Barbary corsairs

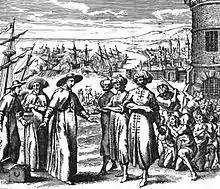
The work of the Mercedarians was in ransoming Christian slaves held in Muslim hands, "Histoire de Barbarie et de ses Corsaires", 1637

In 1544, Hayreddin captured the island of Ischia, taking 4,000 prisoners, and enslaved some 2,000–7,000 inhabitants of Lipari. In 1551, Turgut Reis enslaved the entire population of the Maltese island of Gozo, between 5,000 and 6,000, sending them to Ottoman Tripolitania. In 1554, corsairs under Turgut Reis sacked Vieste, beheaded 5,000 of its inhabitants, and abducted another 6,000.